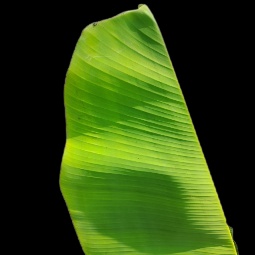
Label: Zinc